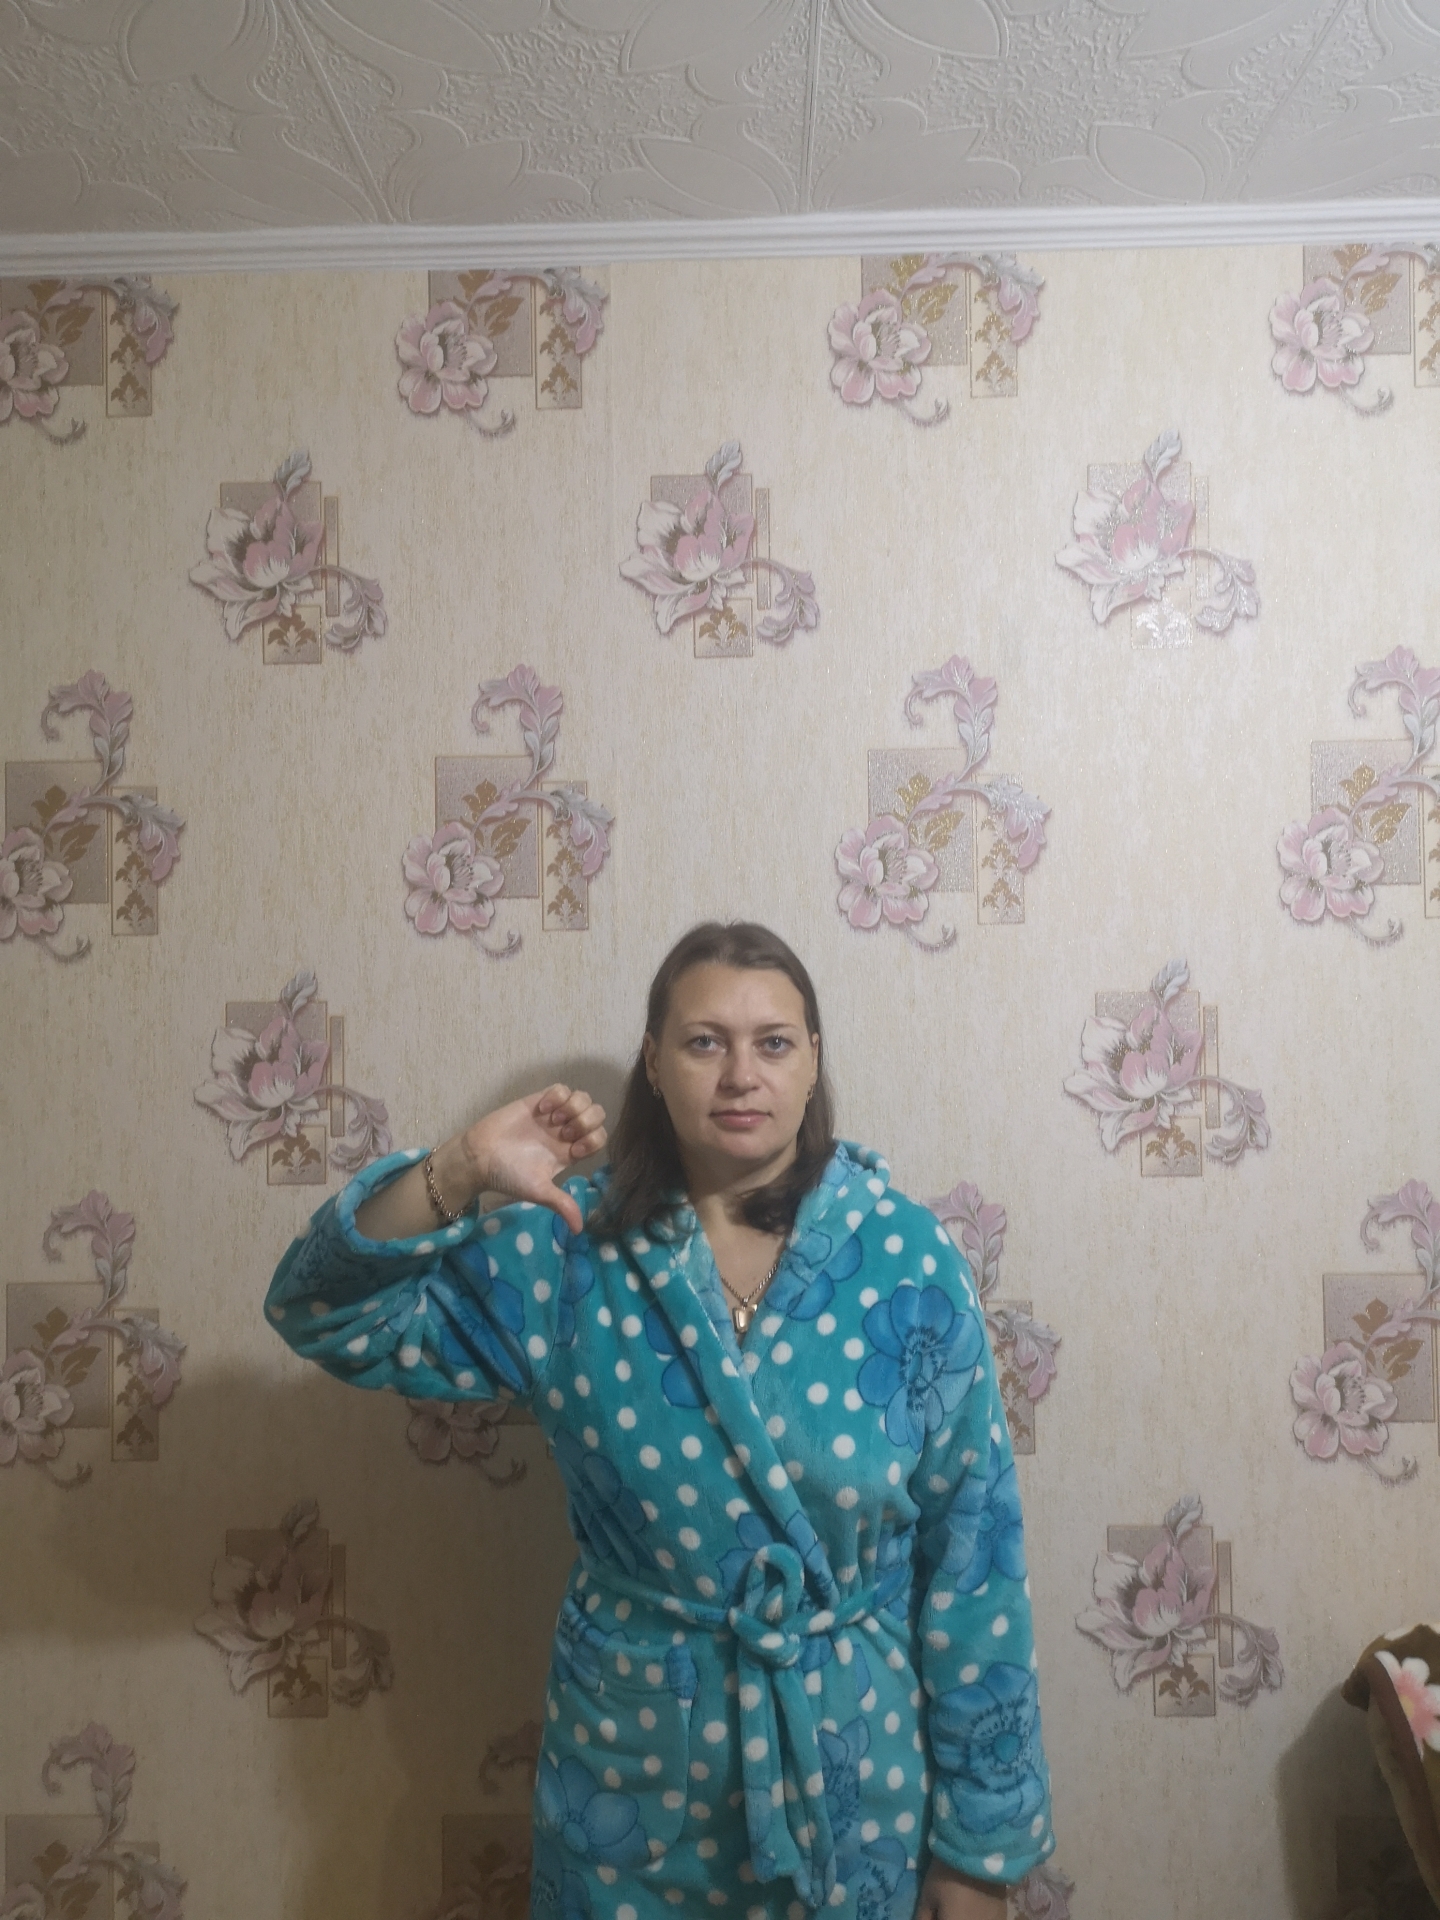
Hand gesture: dislike